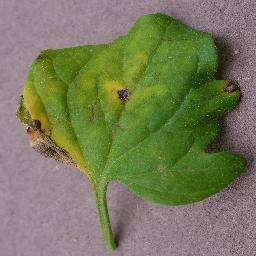
Label: Tomato___Septoria_leaf_spot